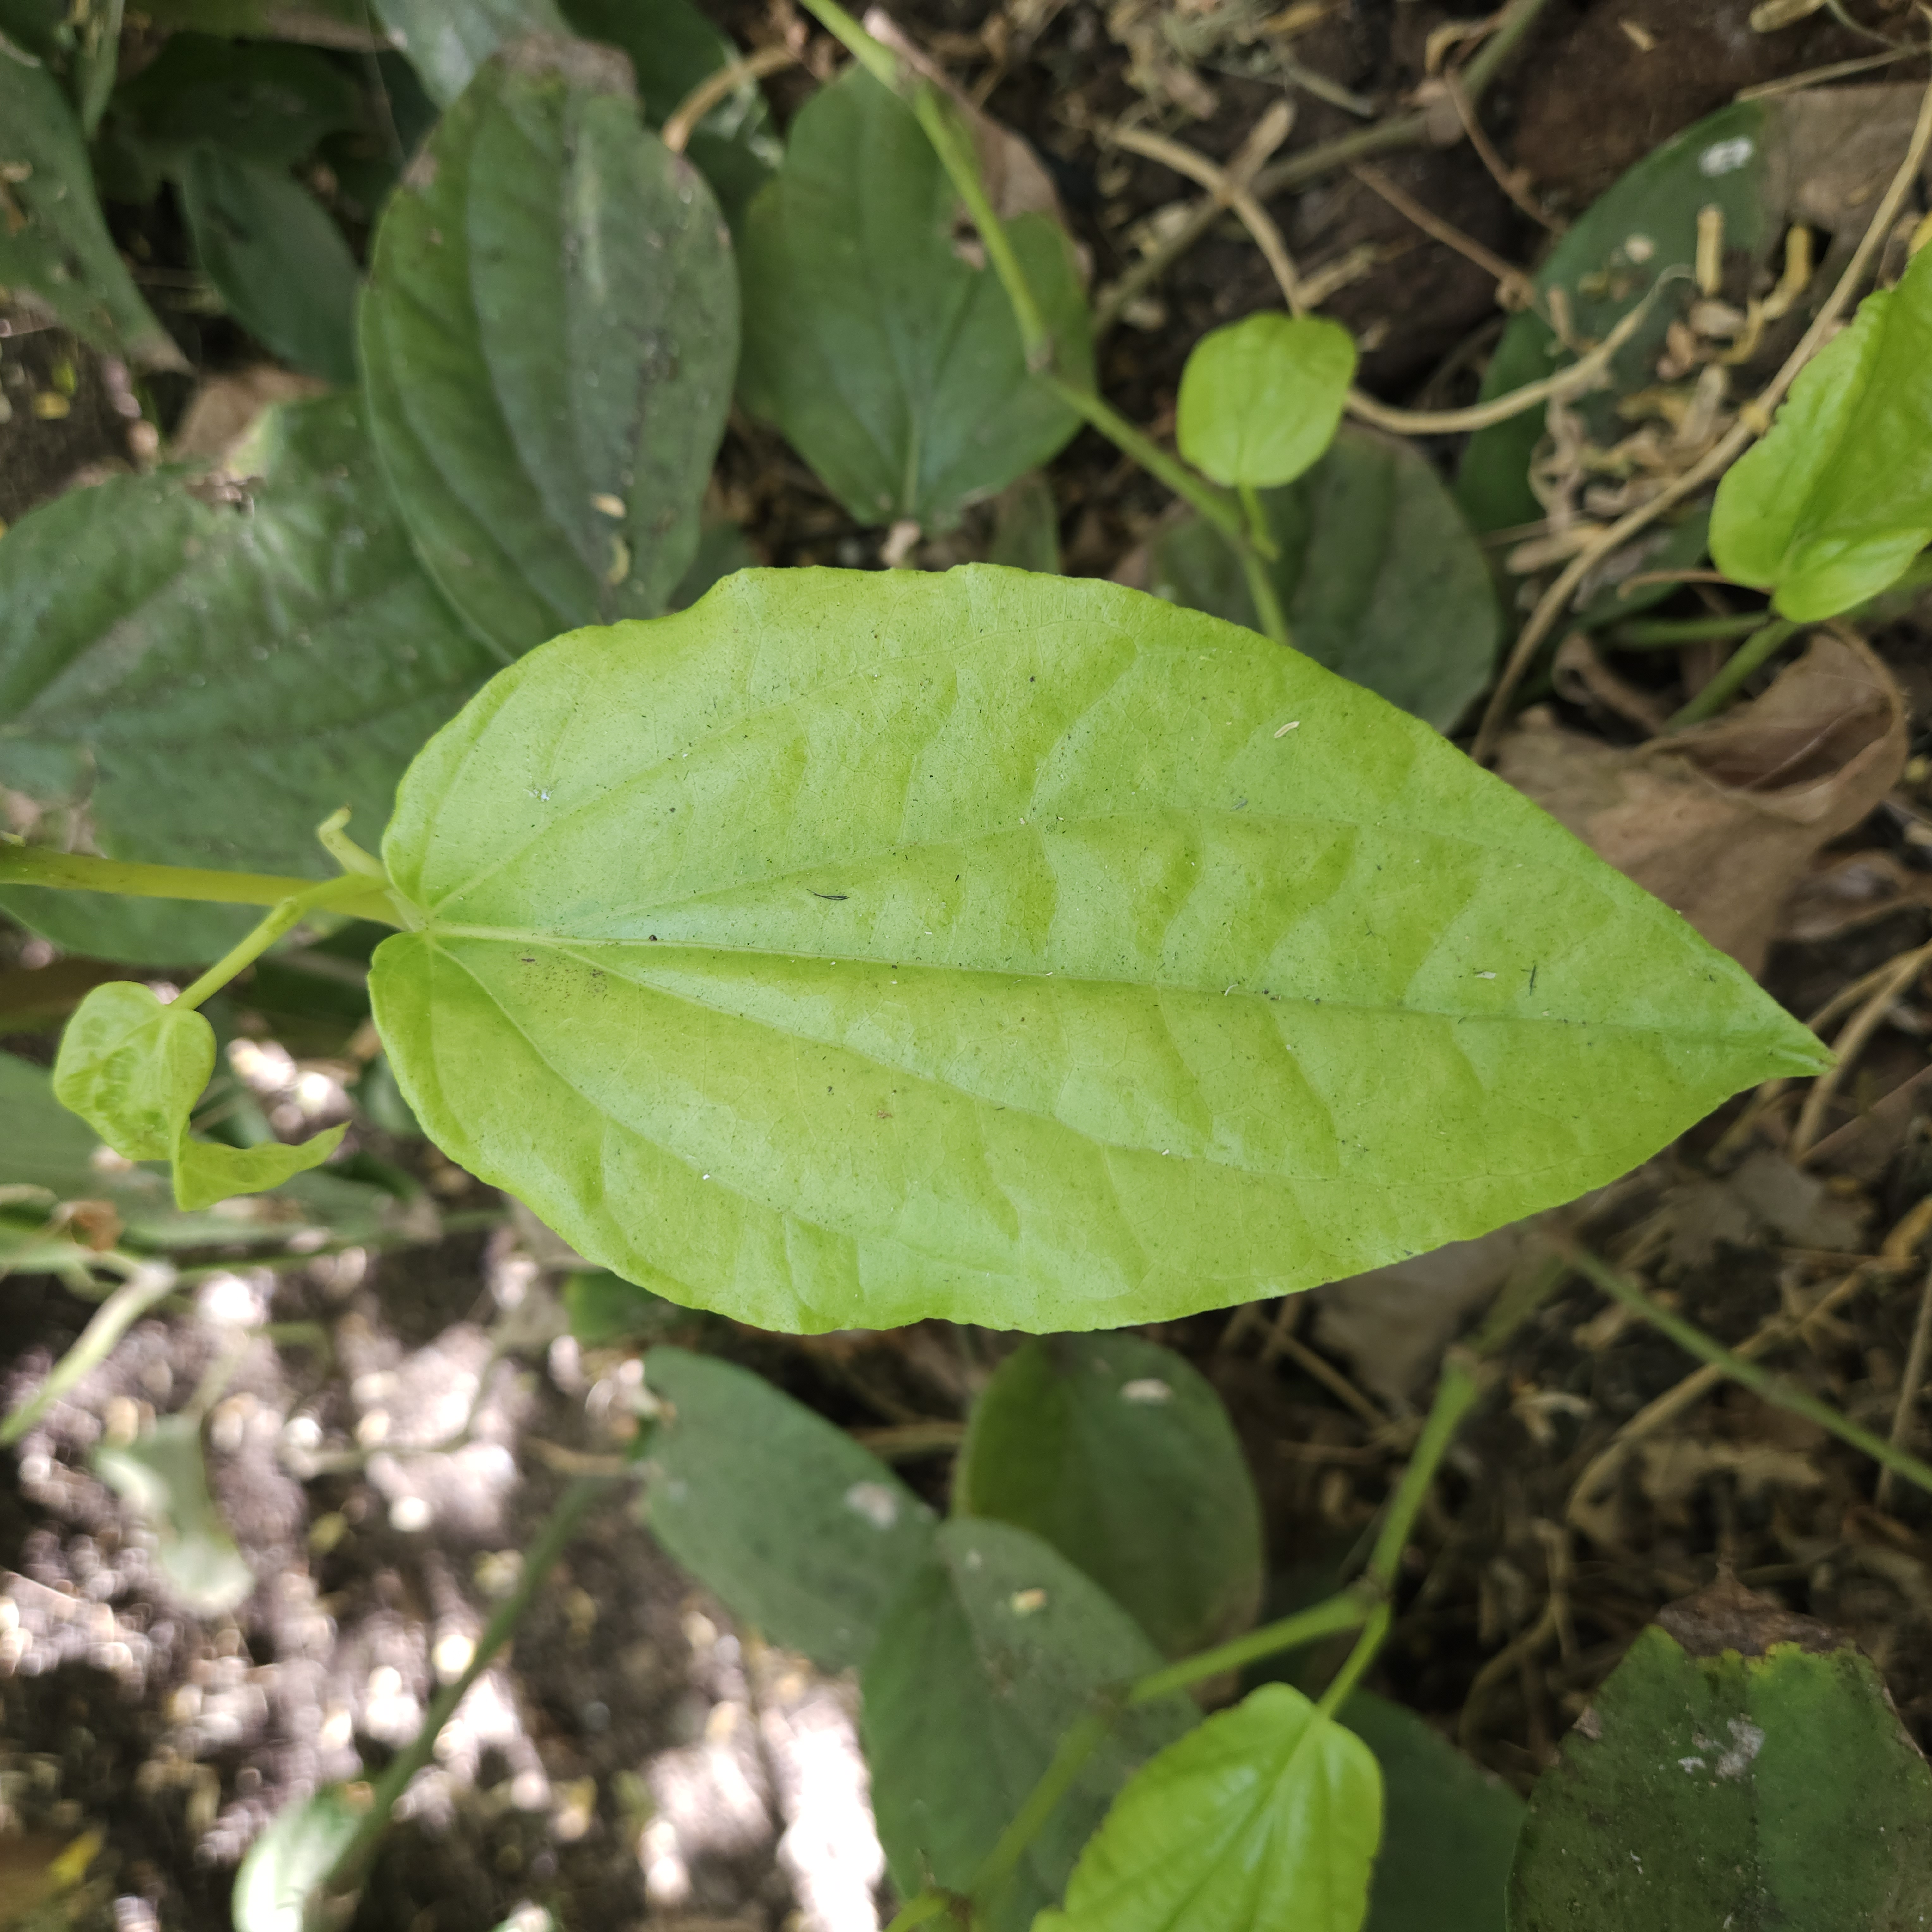
Label: Healthy